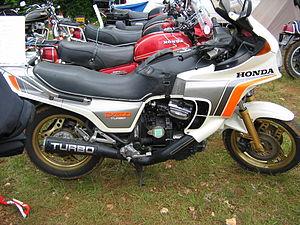
Un turbocompresseur est l'un des trois principaux systèmes connus de suralimentation généralement employés sur les moteurs à combustion et explosion, destinés à augmenter la puissance volumique — les deux autres étant le compresseur mécanique et l'injection gazeuse.
Honda CX est une gamme de motos commercialisées par Honda, à deux cylindres en V face à la route. Les Honda GL sont équipées du même type de moteur, il en est également question dans cet article.